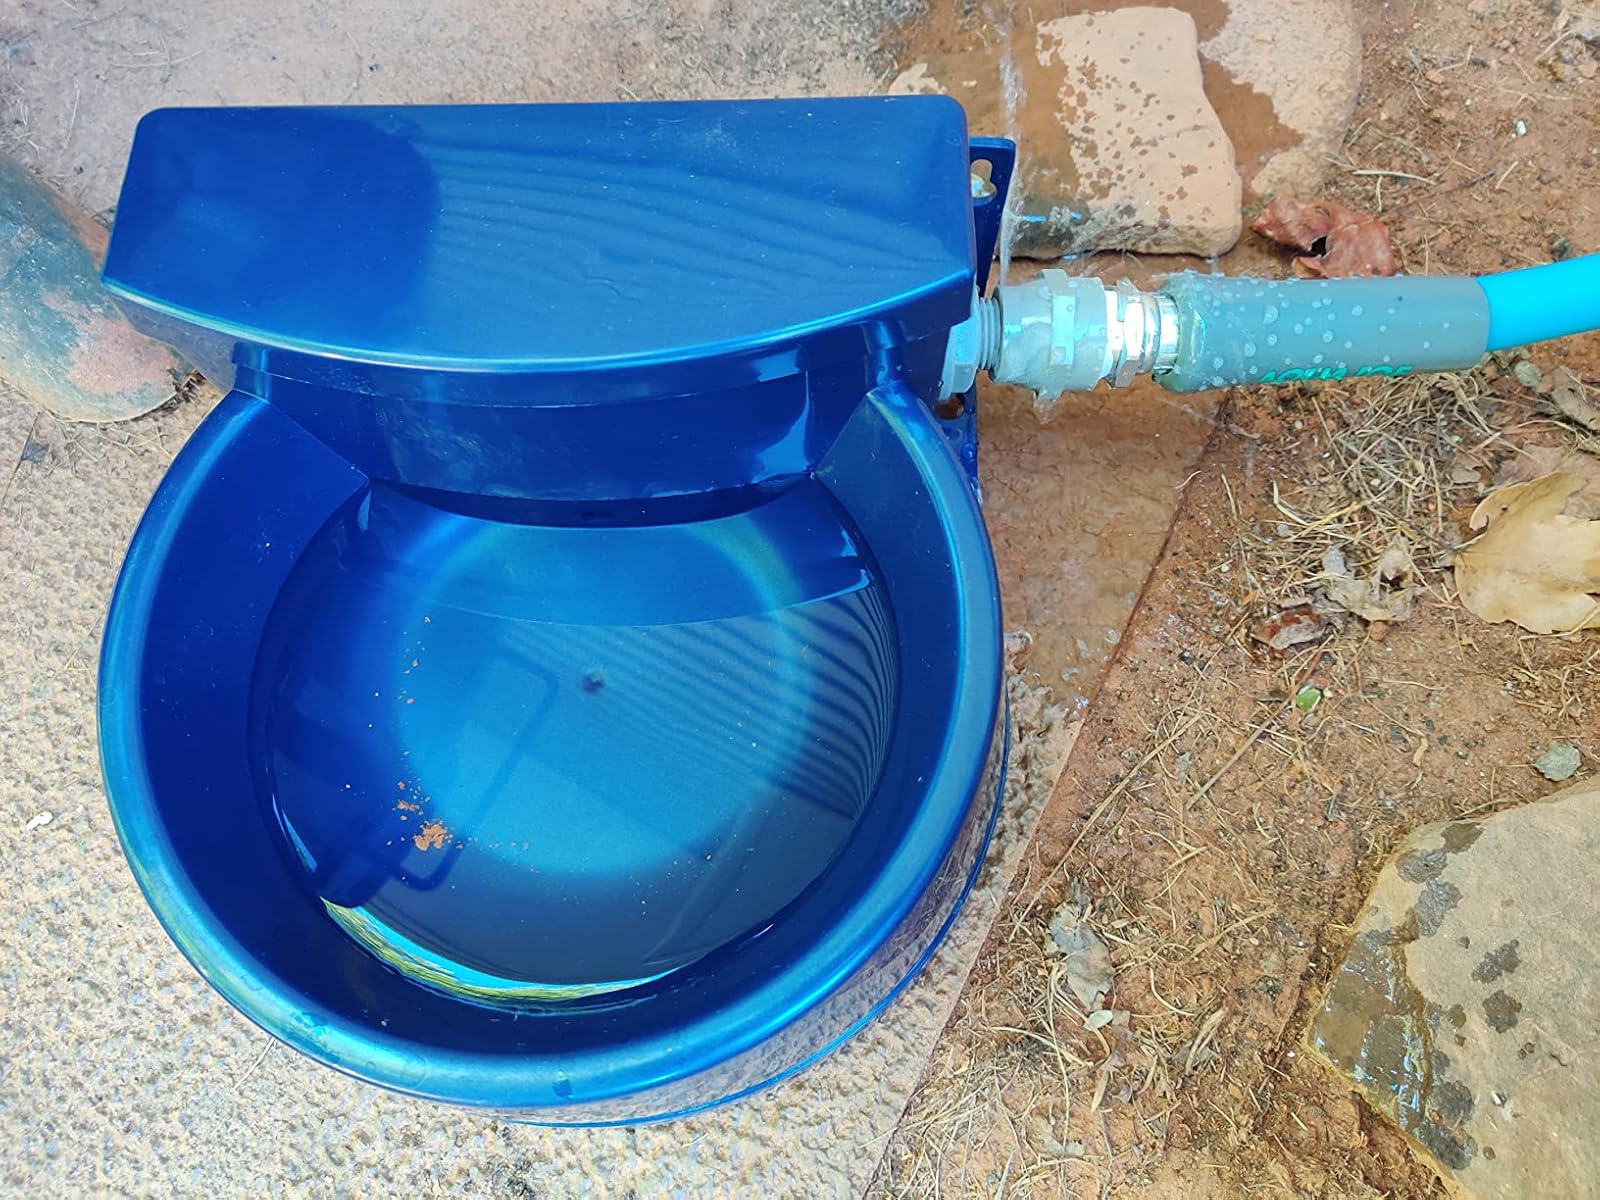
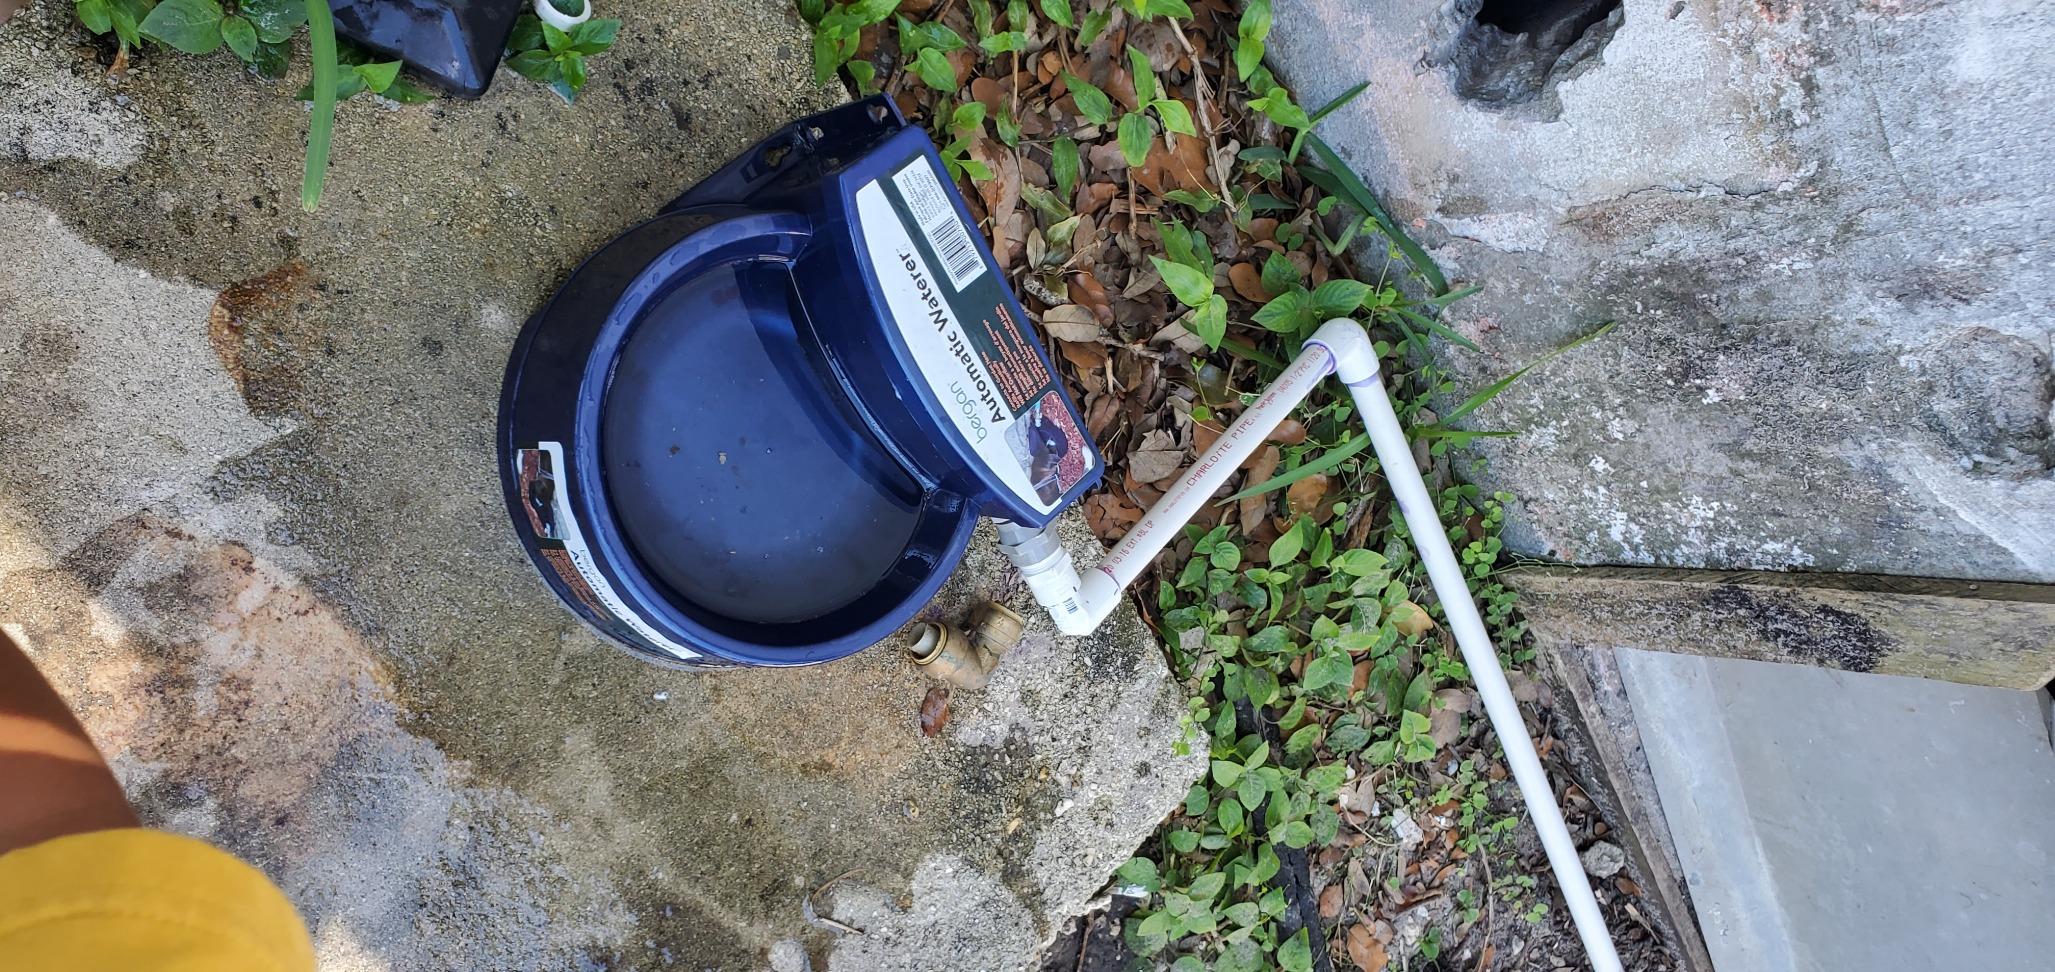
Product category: items_bowl
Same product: yes